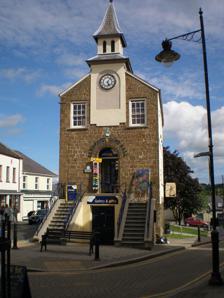
Building: Narberth Town Hall
Country: United Kingdom
Year built: 1833
Municipal Building in Narberth, Wales Narberth Town Hall Native name Neuadd y Dref Arberth ( Welsh ) Narberth Town Hall Location High Street, Narberth Coordinates 51°47′54″N 4°44′36″W / 51.7982°N 4.7434°W / 51.7982; -4.7434 Built 1833 Architect William Owen Architectural style(s) Neoclassical style Listed Building – Grade II Official name Town Hall Designated 17 May 1988 Reference no. 6481 Shown in Pembrokeshire Narberth Town Hall ( Welsh : Neuadd y Dref Arberth ) is a municipal building in the High Street, Narberth, Pembrokeshire , Wales . The structure, which is currently used as a shop, is a Grade II listed building . History The building was commissioned as a combined lock-up and courthouse. The site that the civic officials selected was occupied by a water tank from where the local people collected their water. It was designed in the neoclassical style , built in rubble masonry using stone from a quarry at Robeston Wathen and was completed in around 1833. The design involved a symmetrical main frontage with three bays facing north up the High Street; it featured two flights of steps, on either side of the central bay, providing access to a round-headed doorway on the first floor. The building was remodelled to a design by the county surveyor, William Owen , with slightly projecting voussoirs , in 1845. Internally, the principal rooms were the lock-up on the ground floor and the courtroom on the first floor. During the Rebecca Riots , in which rioting farmers and agricultural workers, often dressed as women, undertook protests , an attack on a new workhouse in the town took place and the rioters were subsequently incarcerated in the lock-up in 1839. By the mid-19th century the building had become dilapidated and the magistrates vacated the courtroom on the first floor. The room was instead used as a mechanics' institute with a library and a reading room. A tower, with a clock designed and manufactured by J. W. Benson of Ludgate Hill and a pyramid -shaped roof surmounted by a bellcote , was added in 1881. Following significant population growth, largely associated with the status of Narberth as a market town, the area became an urban district in 1902. The new council adopted the mechanics' institute as its regular meeting place. Visiting speakers at the mechanics institute included the suffragette , Emmeline Pankhurst , who addressed a crowd from the steps of the building in 1908. A second floor was added to the building to a design by George Thomas of Templeton in memory of a former president of the mechanics institute, Robert Ward, in 1912. As the responsibilities of the urban district council increased, it became necessary to establish offices for the council officers and their departments at Bank House in St James Street. The building continued to serve as a meeting place and town hall for Narberth Urban District Council for much of the 20th century but ceased to be local seat of government when the enlarged South Pembrokeshire District Council was formed in 1974. Following an extensive programme of refurbishment works, carried out to a design by Wyn Jones of Haverfordwest , the building was re-opened in summer 1992, initially as a tourist information centre and later as a clothing shop. References